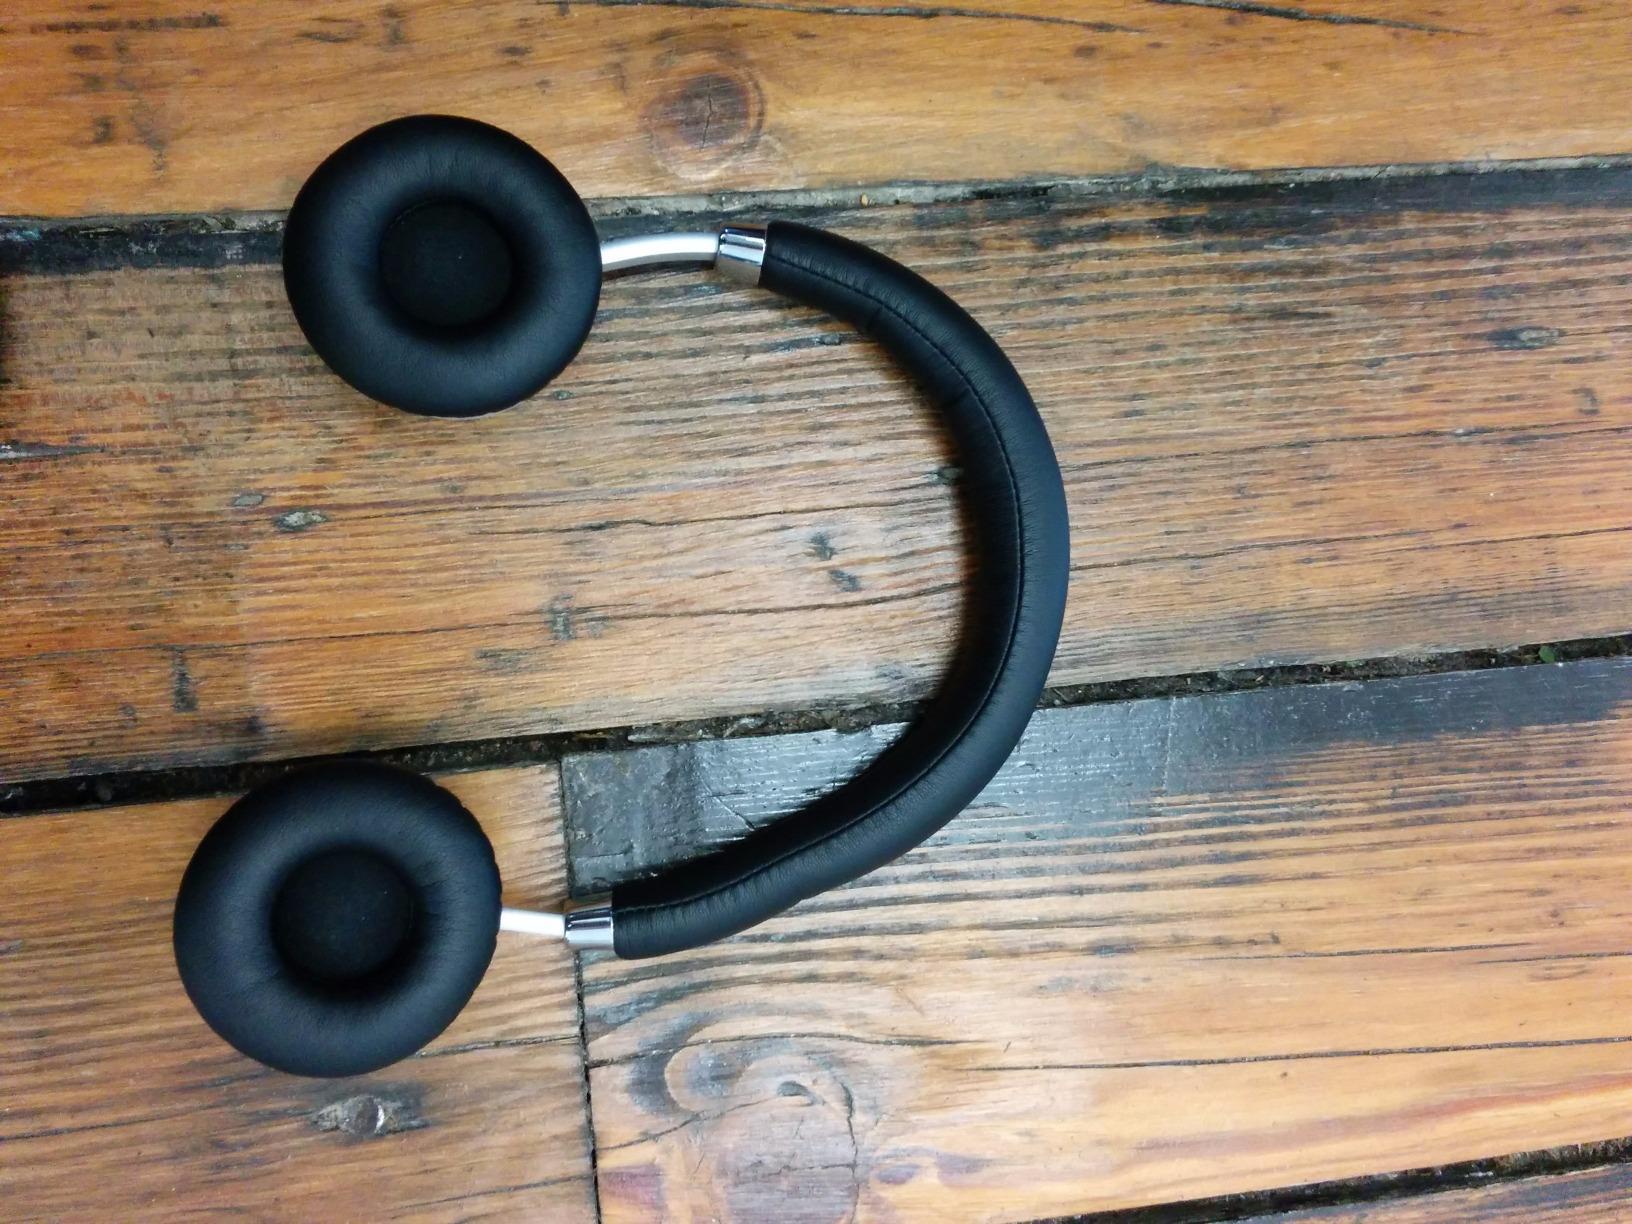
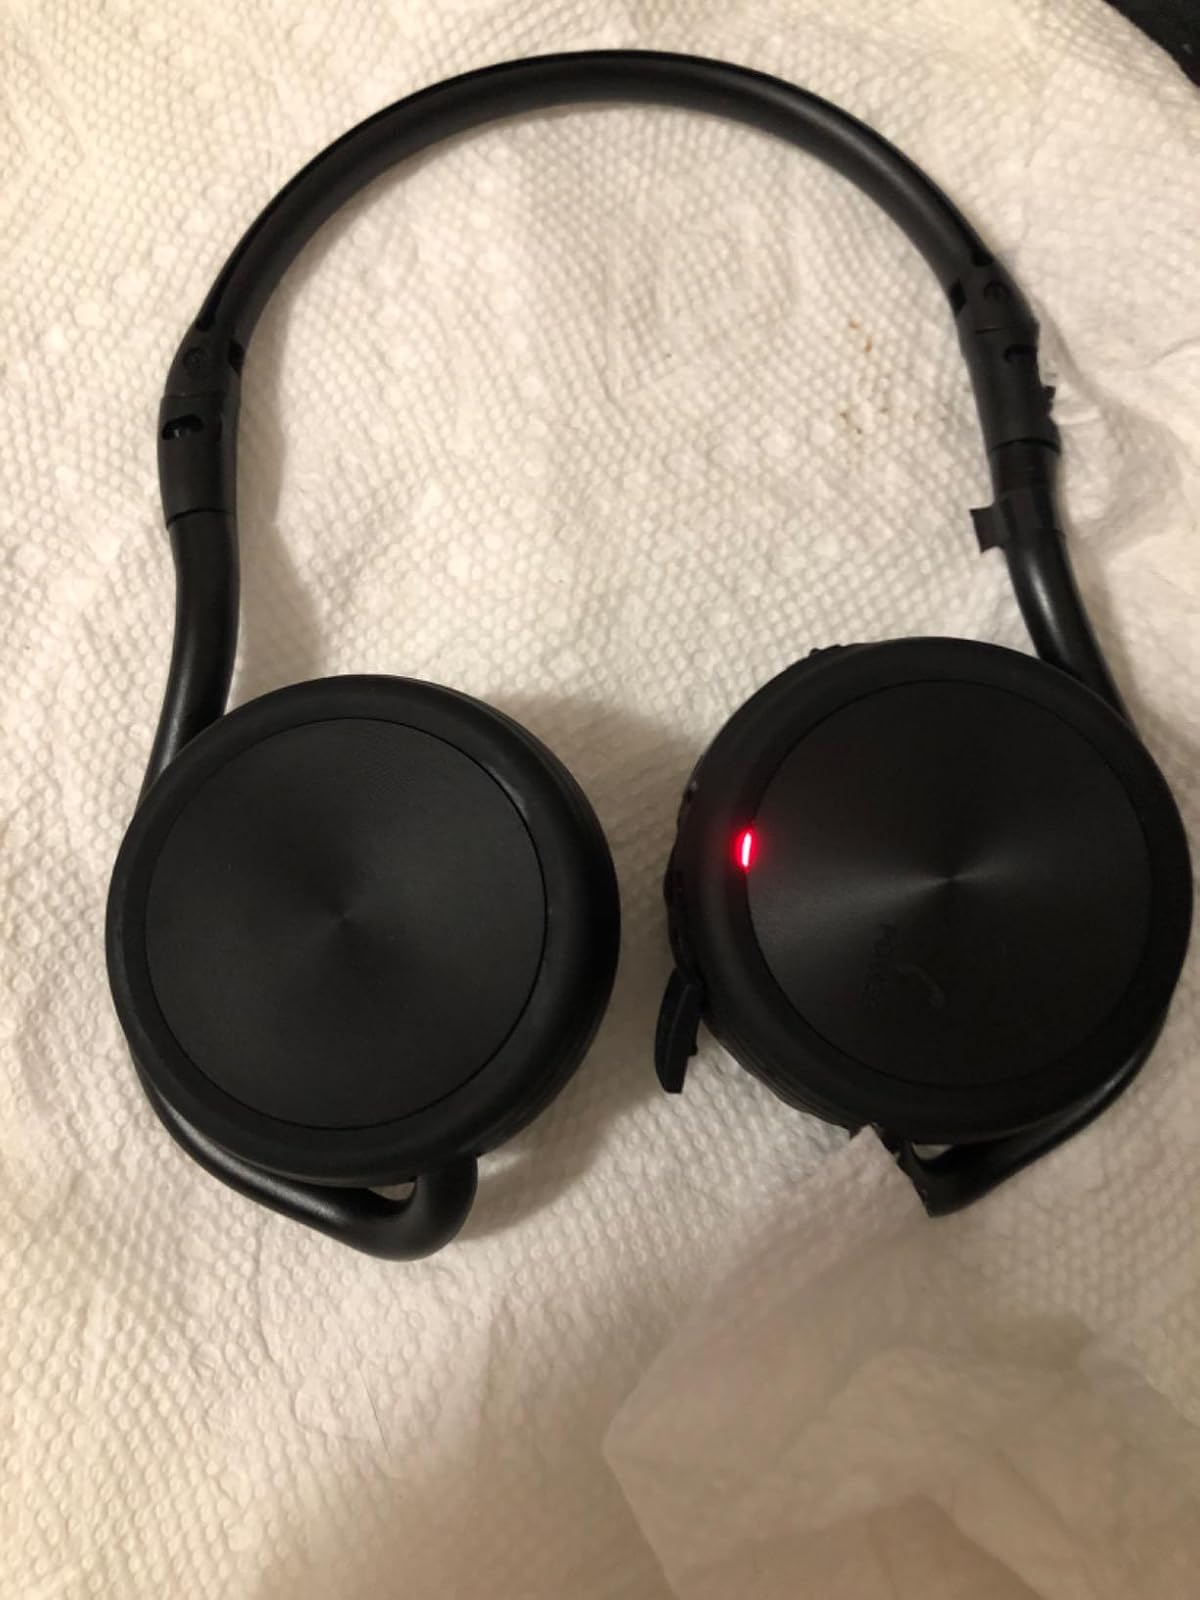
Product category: headphones
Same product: no